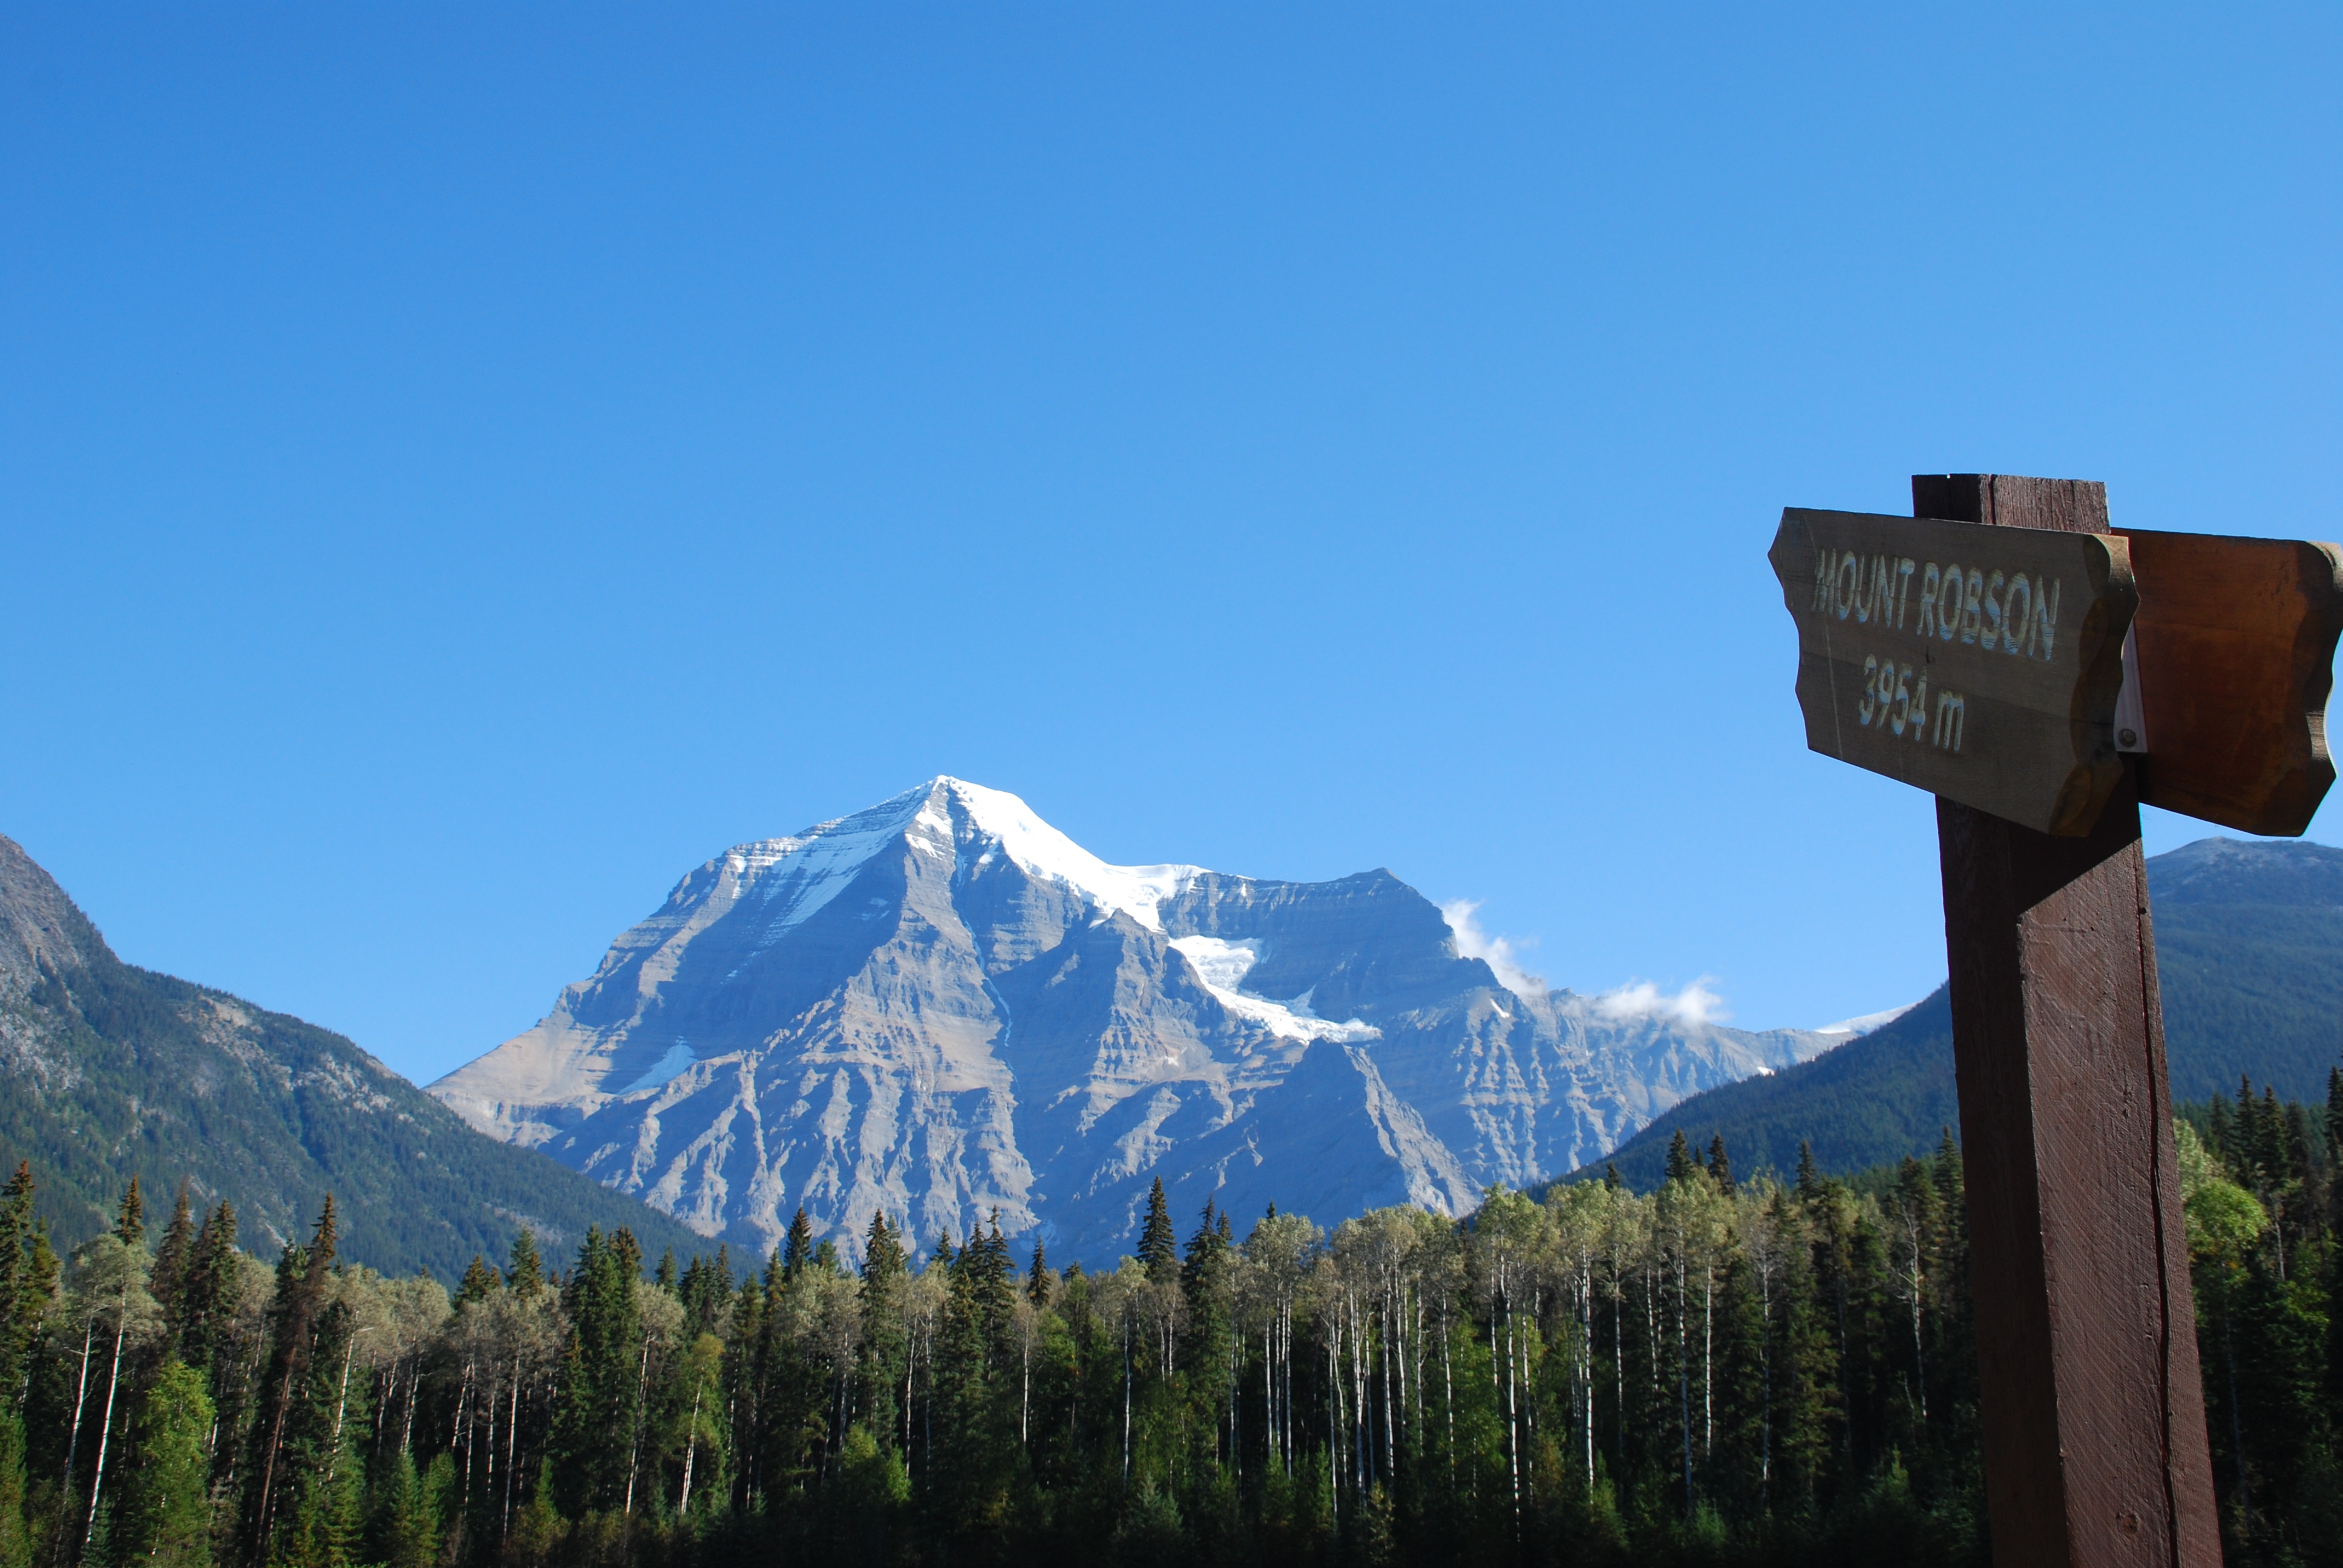
wilderness, mountain, adventure, mountain range, ridge, summit, alps, canada, plateau, rocky mountains, landform, british columbia, mount robson, geographical feature, mountainous landforms